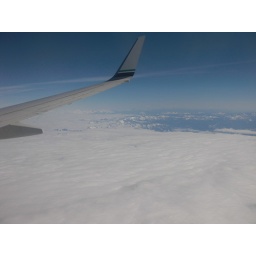
Looking out the window of the plane as we fly from Miami to Seattle. Photo taken by Dan.